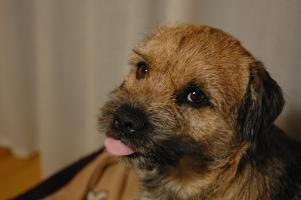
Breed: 206-n000007-Border_terrier